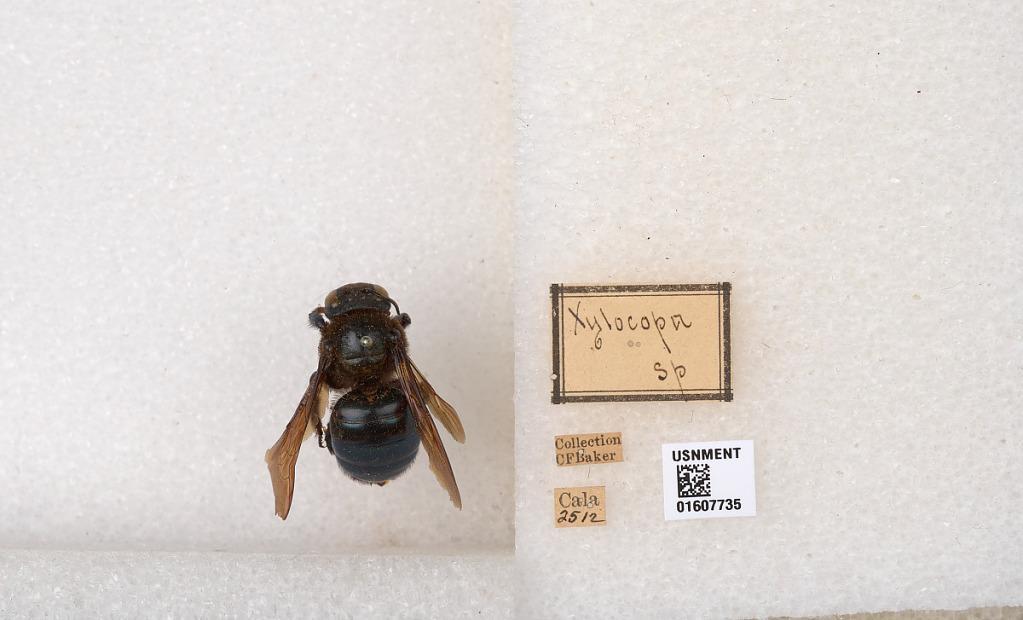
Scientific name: Xylocopa (Xylocopoides) californica californica Cresson
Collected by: C. Baker